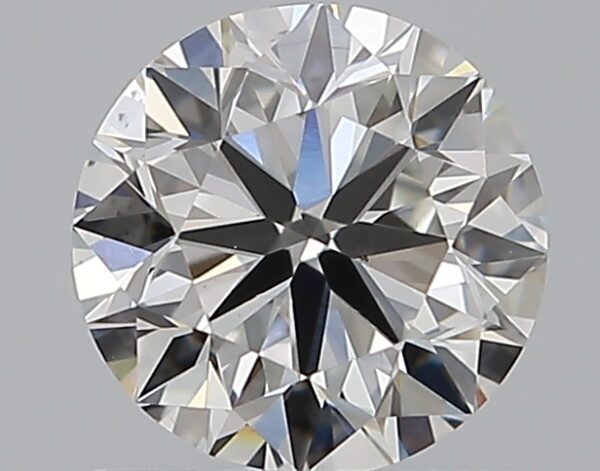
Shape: round
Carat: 0.7
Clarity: VS2
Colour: G
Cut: VG
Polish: EX
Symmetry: VG
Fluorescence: F
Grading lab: GIA
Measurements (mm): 5.51 x 5.57 x 3.52